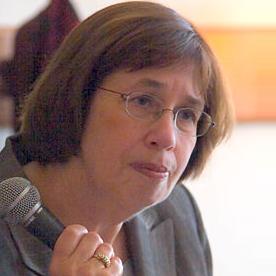
Age: 57